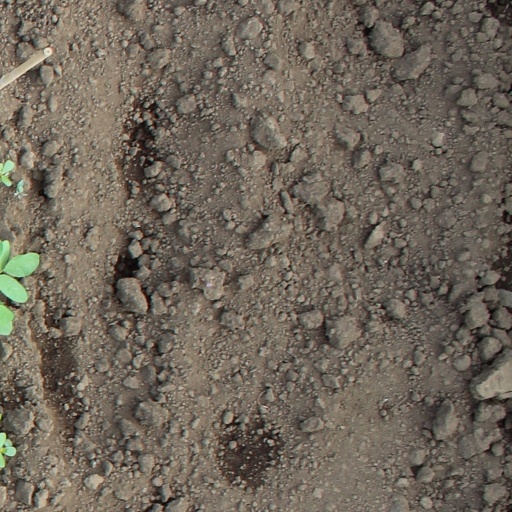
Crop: soybean